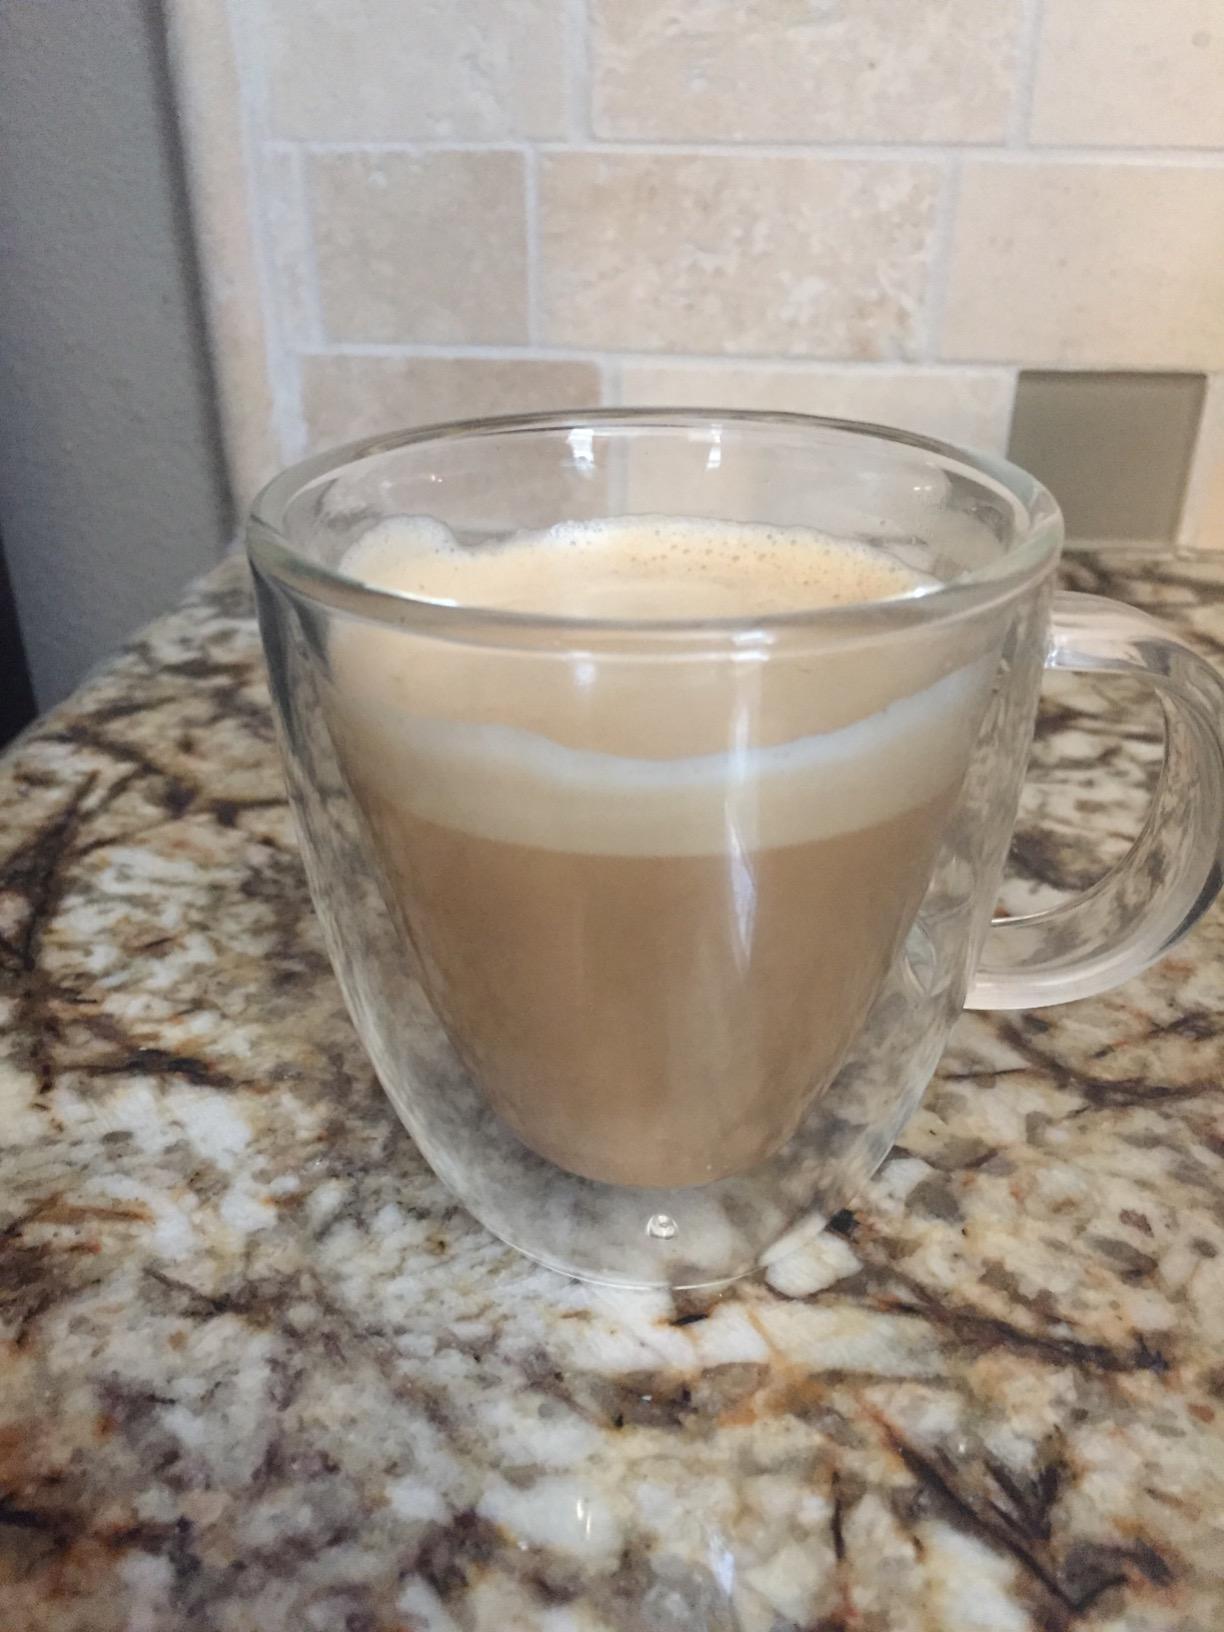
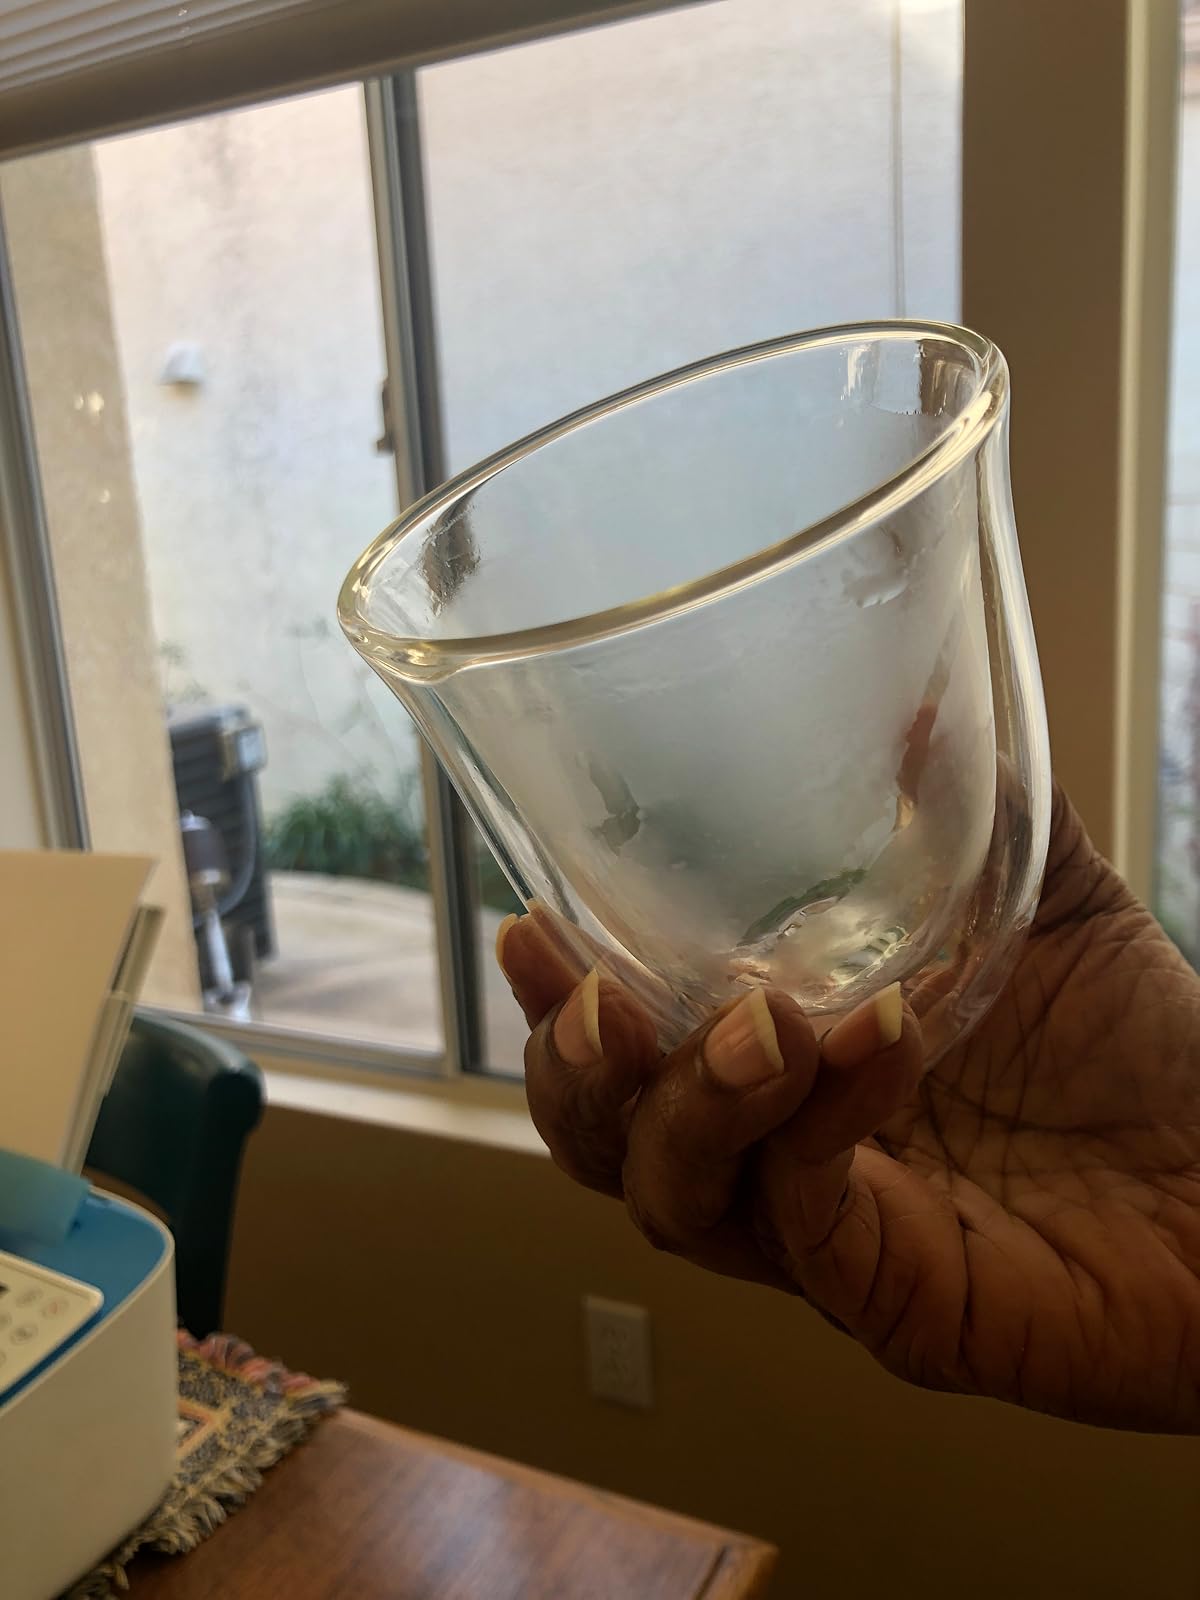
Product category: items_mug
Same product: no